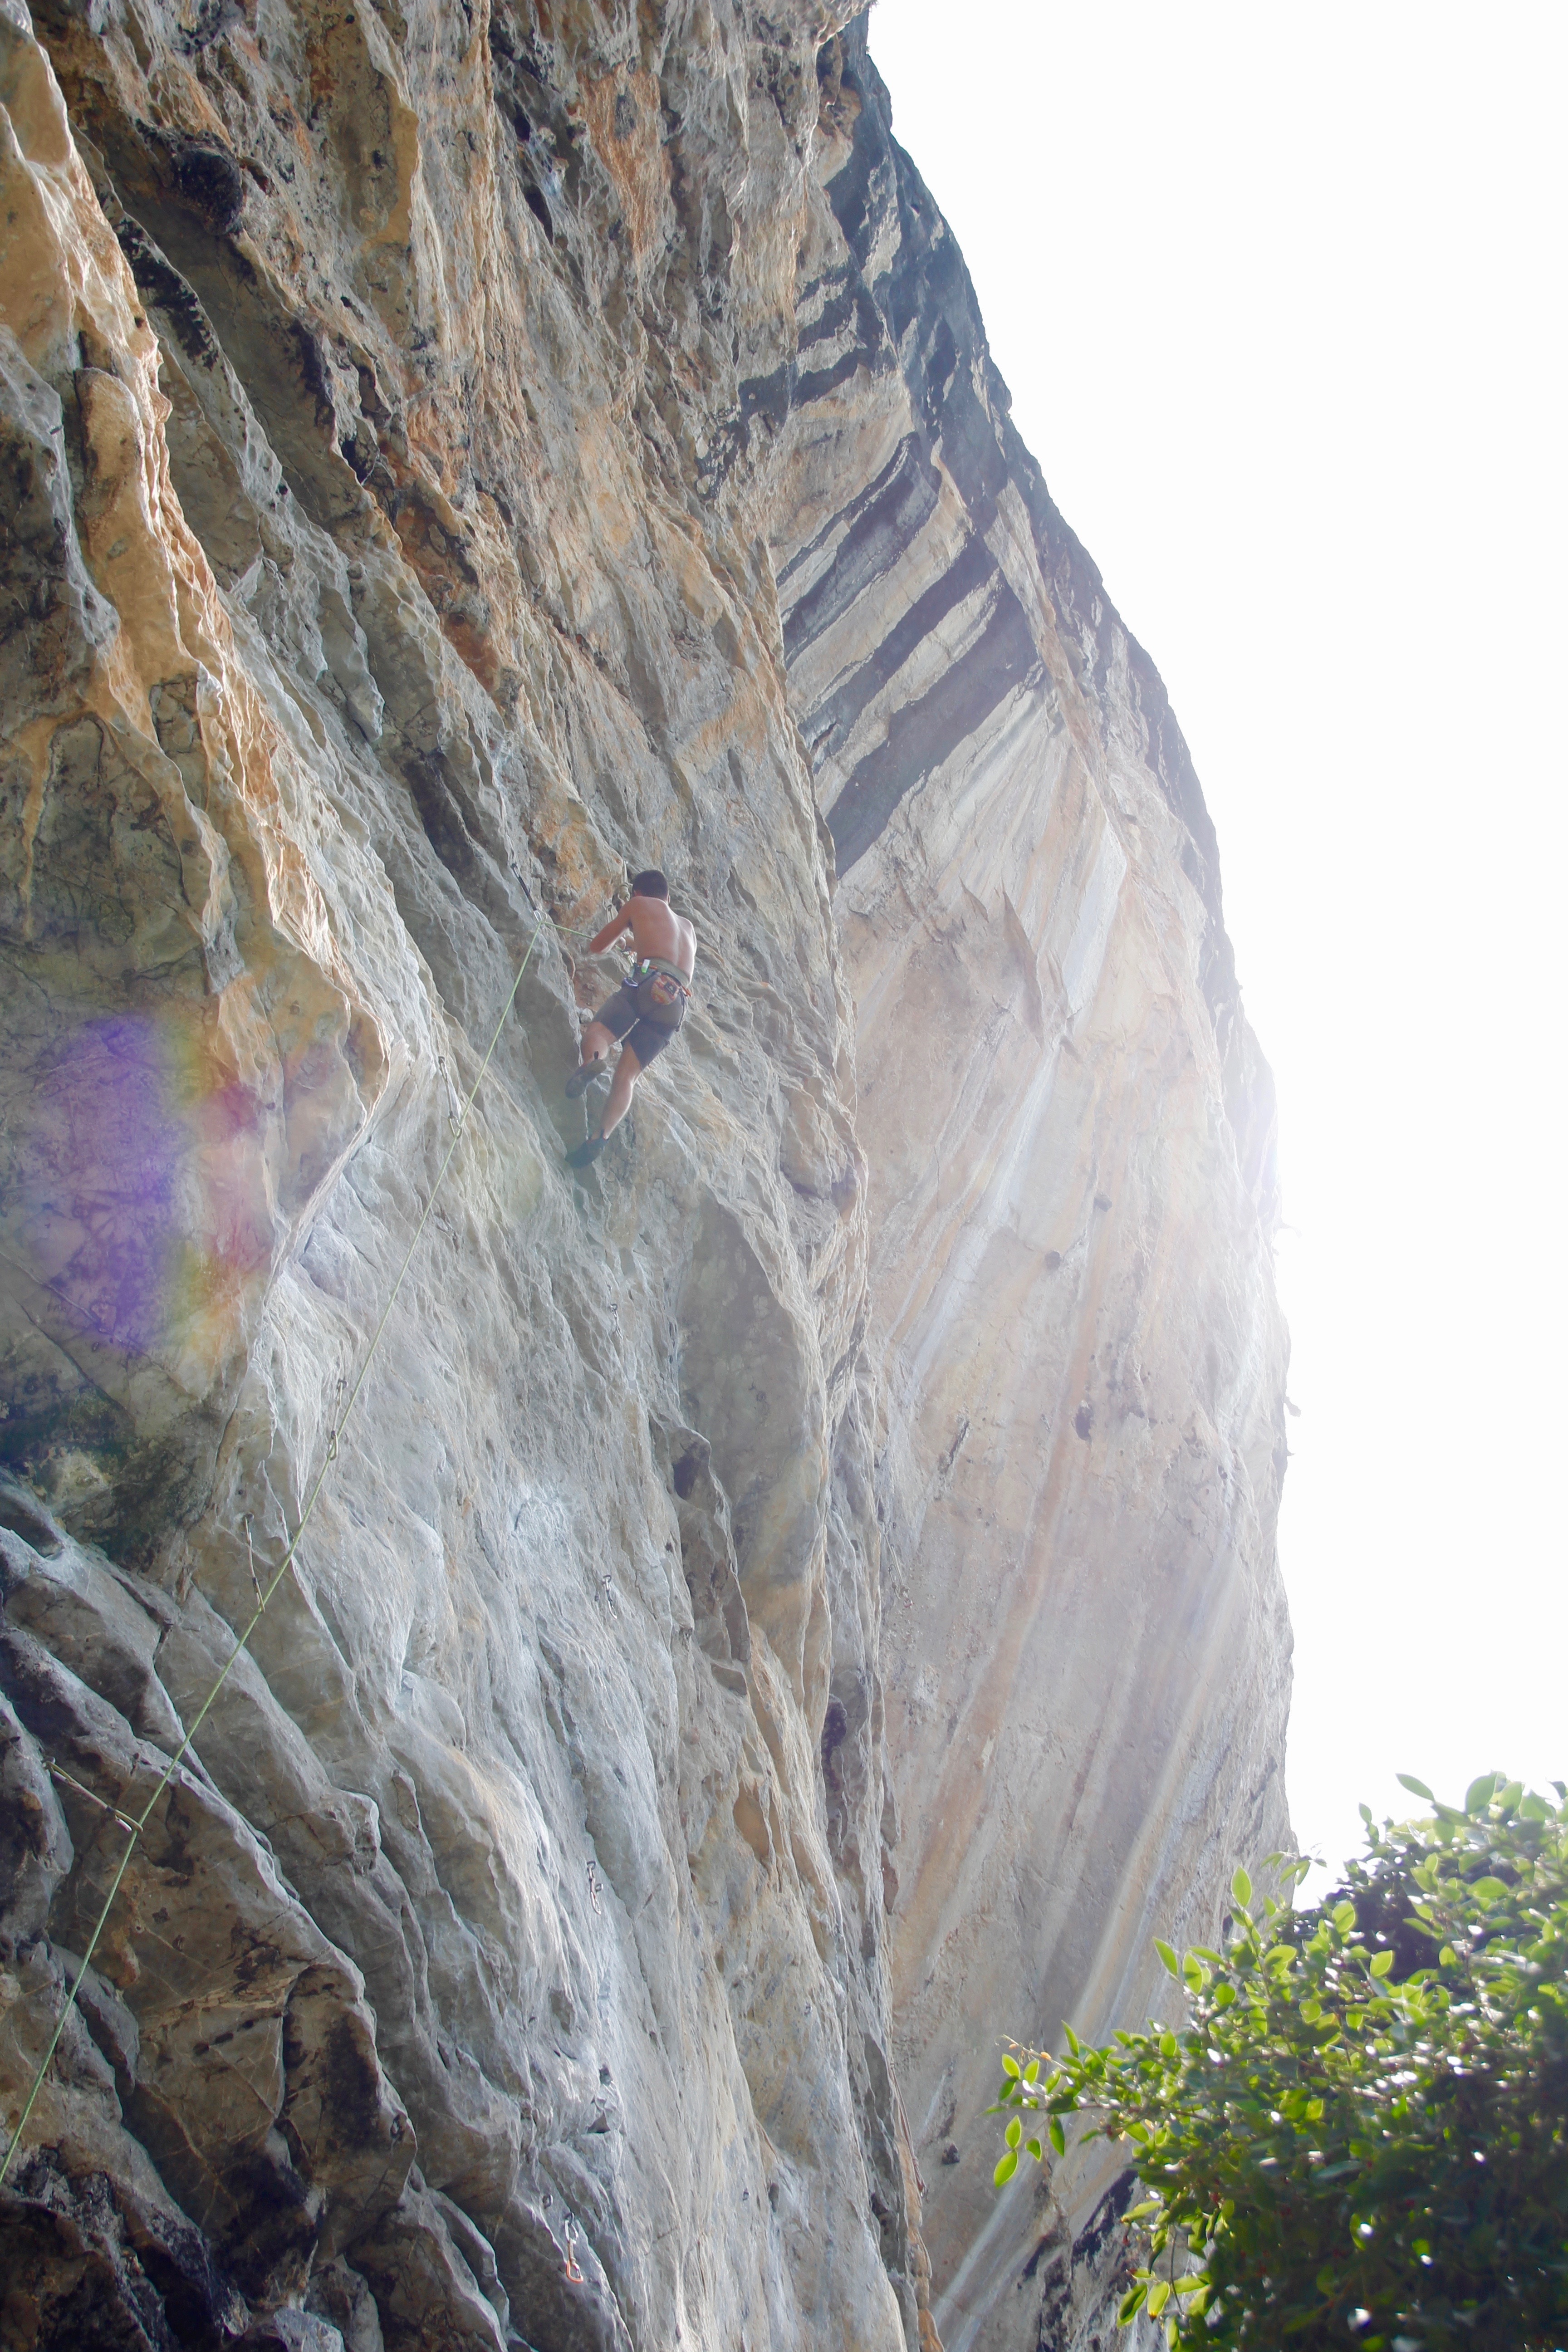
rock, rope, light, sky, sun, adventure, recreation, formation, cliff, climbing, rock climbing, climber, steep, extreme sport, terrain, security, climb, mountaineering, geology, sports, mountaineer, mountains, secure, nice weather, backup, bergsport, climbing rope, outdoor recreation, gleisendes, geological phenomenon, sport climbing